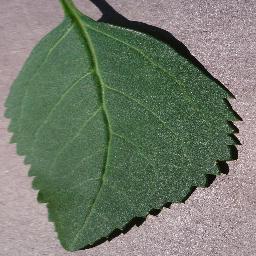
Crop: cherry
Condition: (including_sour)_healthy